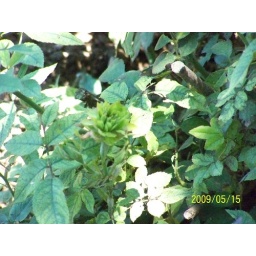
A green rose hides in between its leaves